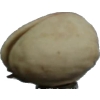
Label: pistachio